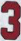
Number: 3